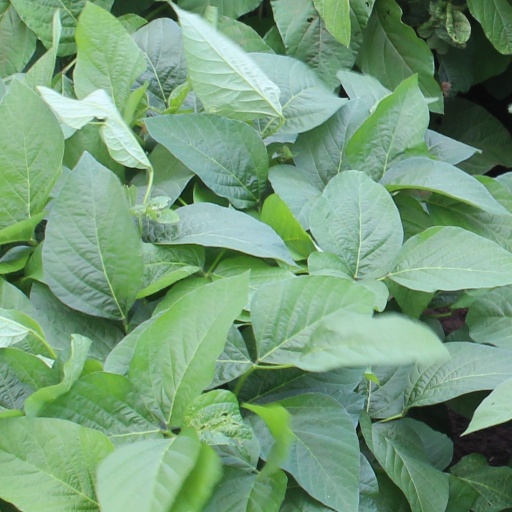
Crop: soybean